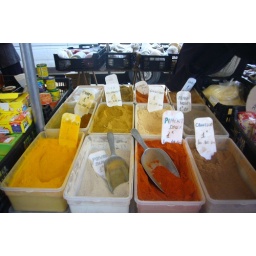
street market in belleville